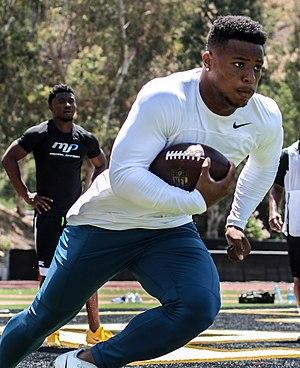
Saquon Barkley est un américain, joueur professionnel de football américain qui, après avoir joué au niveau universitaire en NCAA Division I FBS pour les Nittany Lions de Penn State, a été choisi par les Giants de New York en 2ᵉ choix global lors de la draft 2018 de la NFL.